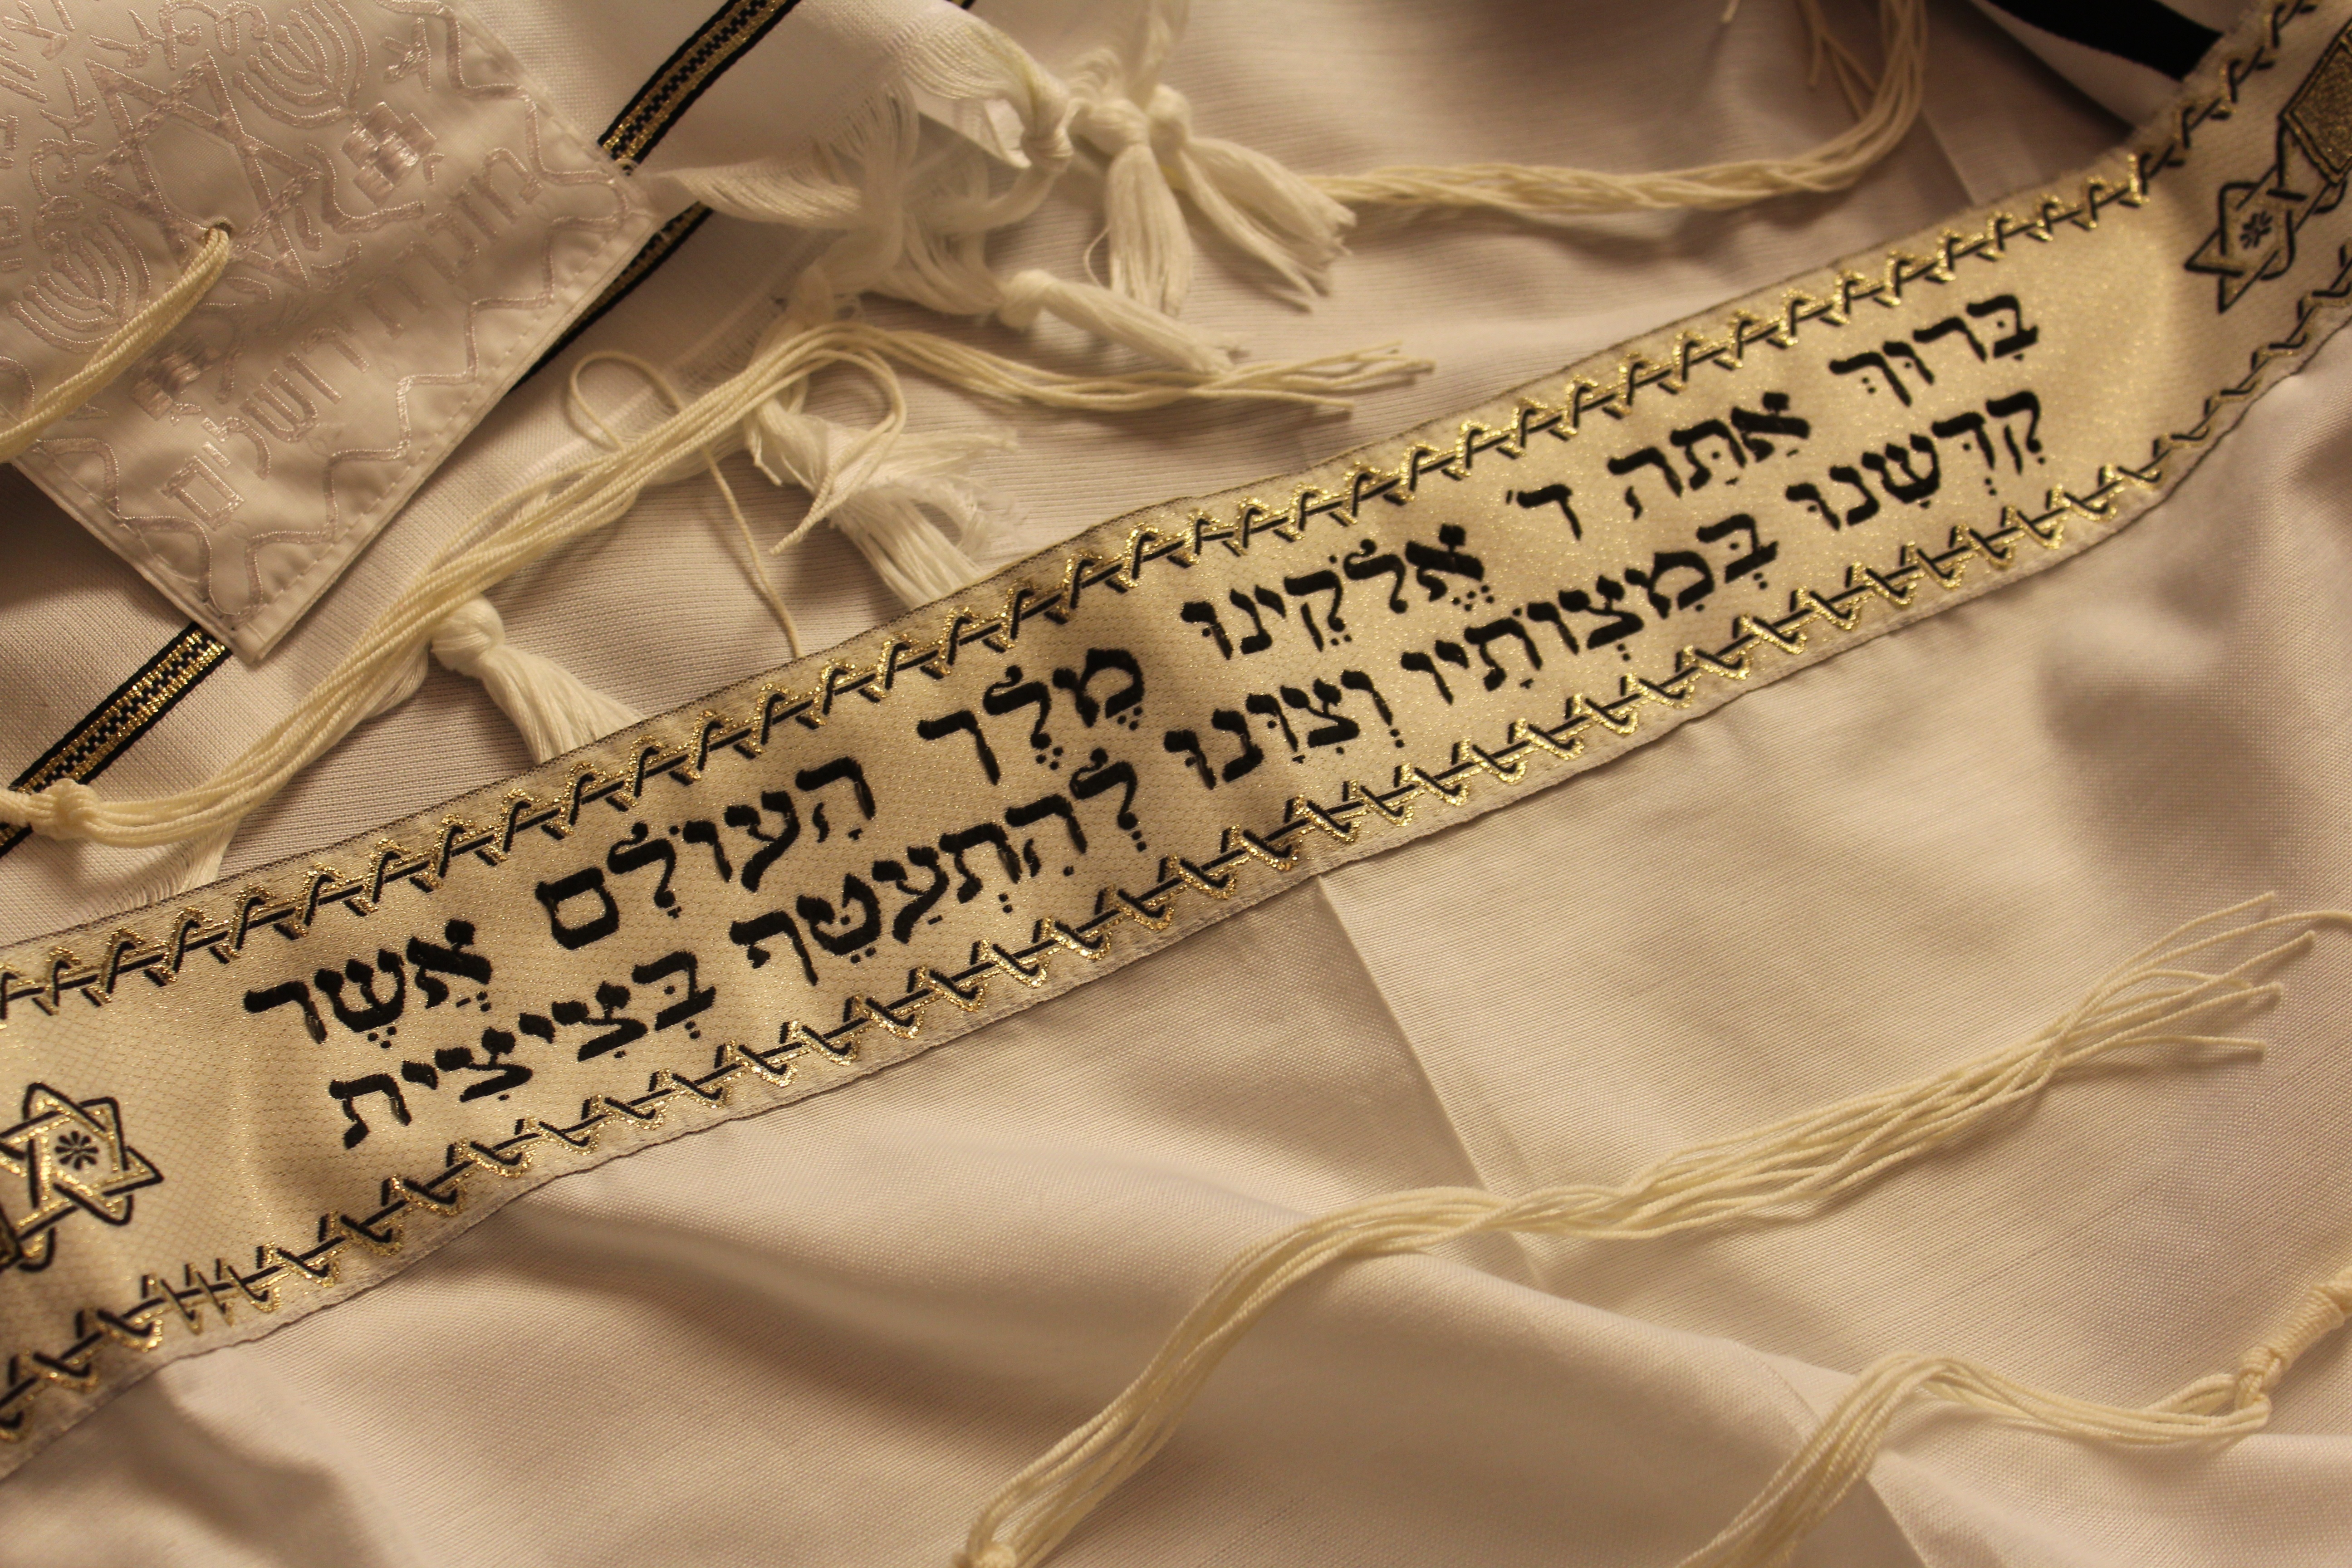
clothing, font, art, faith, tradition, israel, torah, jewish, judaism, hebrew, tallit